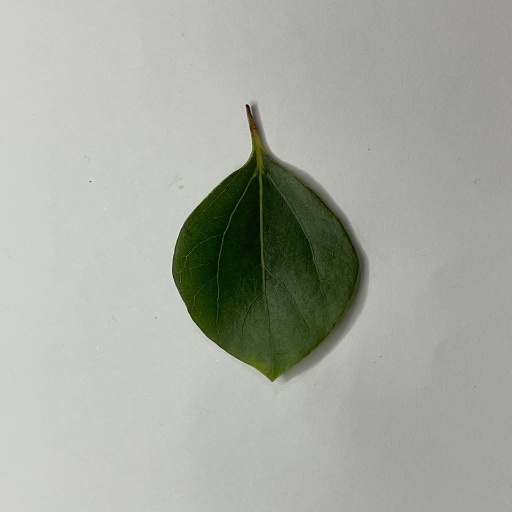
Species: Camphor
Leaf condition: Healthy Leaf